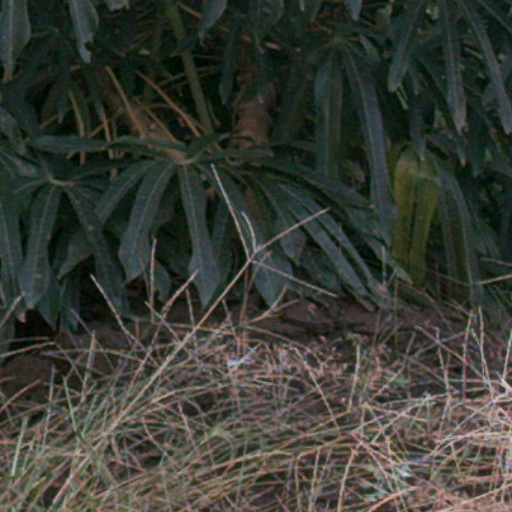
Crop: cassava